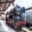
Label: train